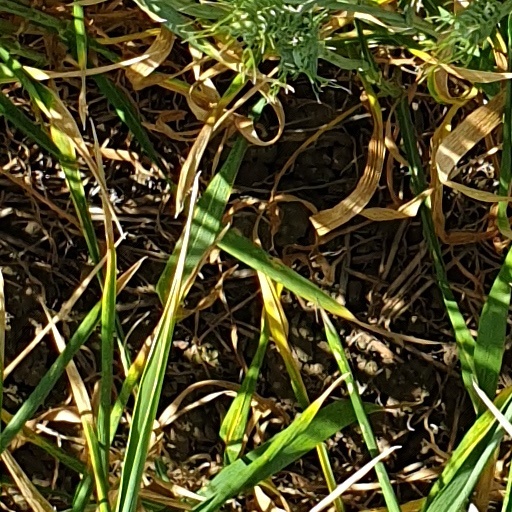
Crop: wheat